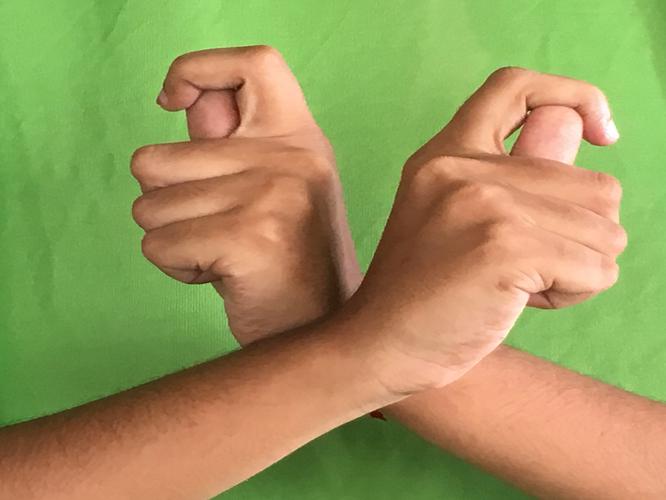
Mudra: Berunda
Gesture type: double_hand